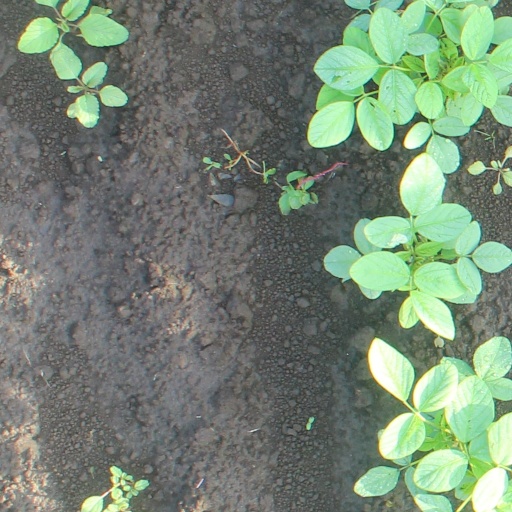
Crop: soybean